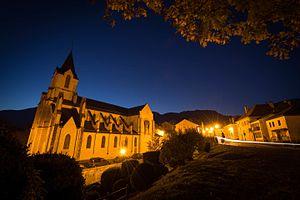
L'eglise de Gex by Night
Gex est une commune française, sous-préfecture du département de l'Ain, située au nord-est de celui-ci, à l'extrémité de la région Auvergne-Rhône-Alpes ; elle est la capitale de la région naturelle et historique du pays de Gex. Elle fait partie du Grand Genève.